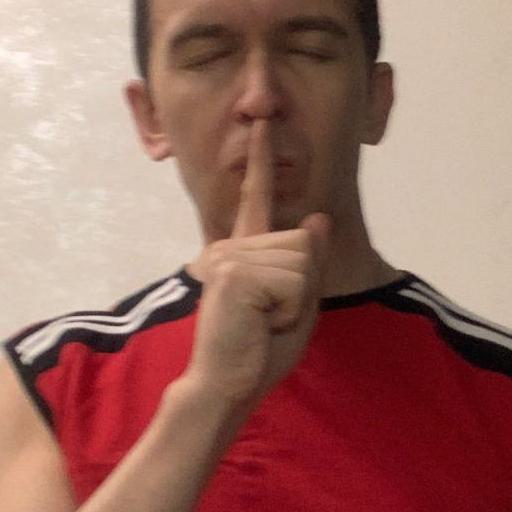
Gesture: mute